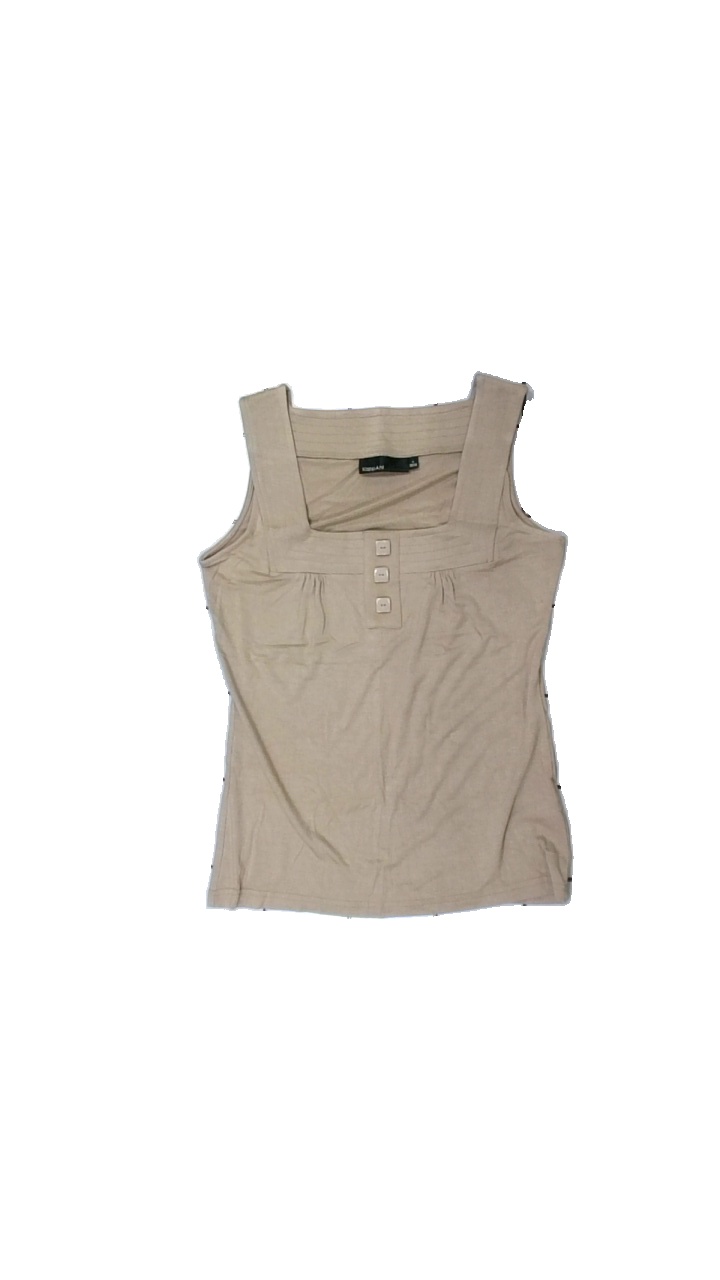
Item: Top (Ladies)
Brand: Kappahl
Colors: Beige
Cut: Regular
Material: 100% viscose
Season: All
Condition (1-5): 3
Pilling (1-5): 2
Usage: Remake
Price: <50